SoHo, Manhattan

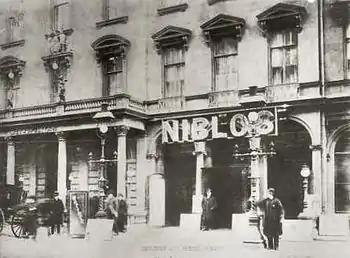
Niblo's Garden, seen here around 1887, was an entertainment venue on Broadway near Prince Street from 1823 to 1895

During the colonial period, the land that is now SoHo was part of a grant of farmland given to freed slaves of the Dutch West Indies Company, and the site of the first free Black settlement on Manhattan island. This land was acquired in the 1660s by Augustine Hermann, and then passed to his brother-in-law, Nicholas Bayard. The estate was confiscated by the state as a result of Bayard's part in Leisler's Rebellion, but was returned to him after the sentence was annulled.